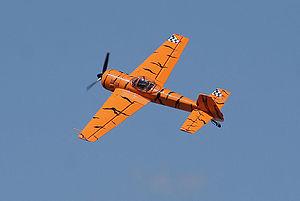
Un avion de voltige est un aérodyne utilisé en voltige aérienne, à la fois lors de démonstrations et de compétitions de vol acrobatique.